Oliver Hill Building

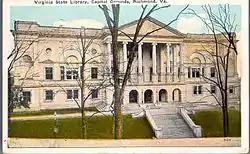
Virginia State Library-Oliver Hill Building, c. 1928

Virginia State Library-Oliver Hill Building, also known as the State Finance Building, is a historic library and government office building located on Capitol Square in Richmond, Virginia. It was built in 1892–1894, expanded in 1908–1910, remodeled in 1929, and renovated and expanded in 2004. It is a three-story, Beaux Arts style building with a buff brick veneer and terra cotta detailing. It features an Ionic order portico echoing the Virginia State Capitol’s portico. It originally housed the Virginia State Library collections, the Virginia Supreme Court, and office of the Attorney General. From 1910 to 1964, the State Museum of Natural History was housed in a new wing. In 1939, the functions of the State Library and Supreme Court were moved to the new Virginia State Library building, now the Patrick Henry Building, and the building was rechristened the State Finance Building. On October 28, 2005, the building was officially renamed the Oliver Hill Building, after Oliver Hill.